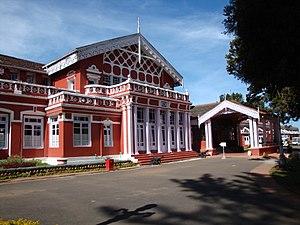
Ooty, de son nom officiel Udhagamandalam, parfois abrégé en Udhagai, est une ville et la capitale du district des Nilgiris dans le nord ouest de l'État indien du Tamil Nadu.